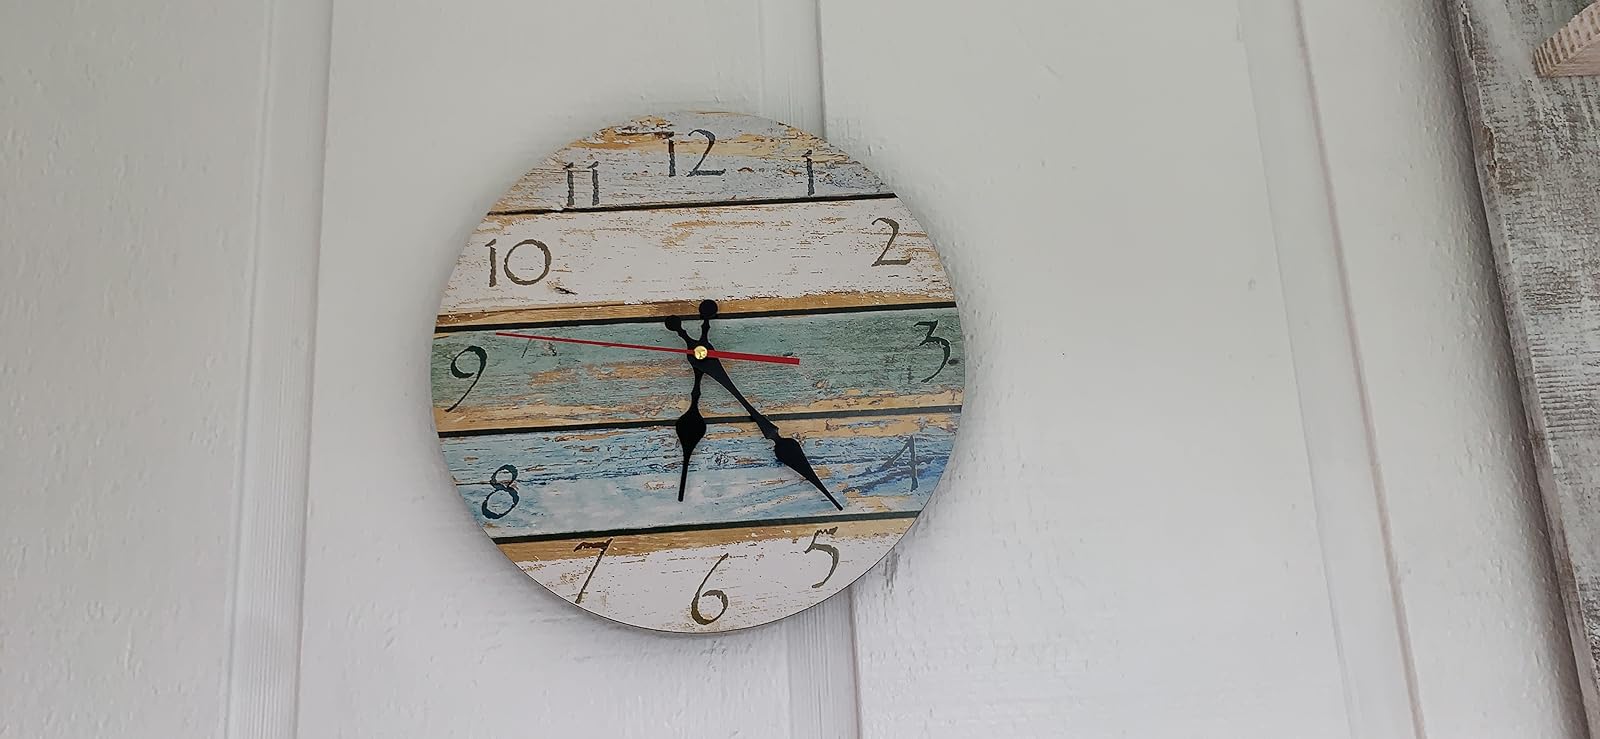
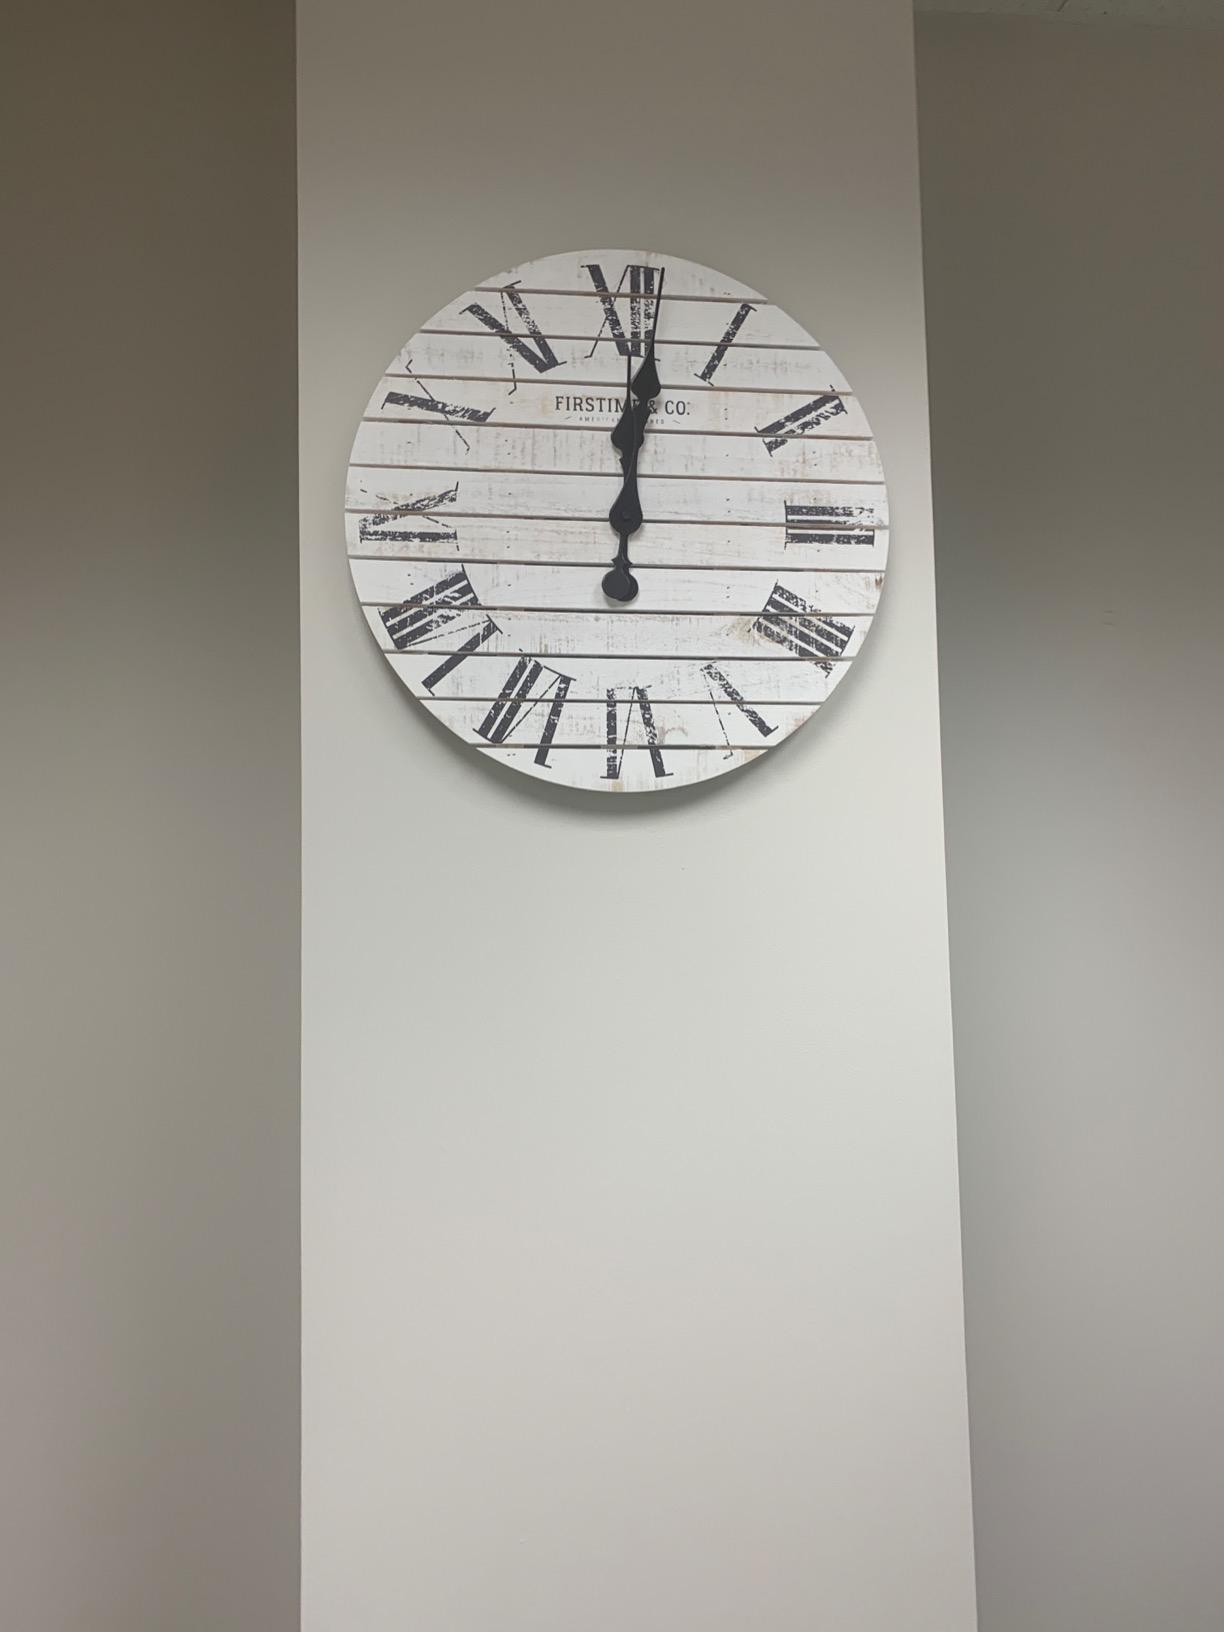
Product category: clock
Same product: no